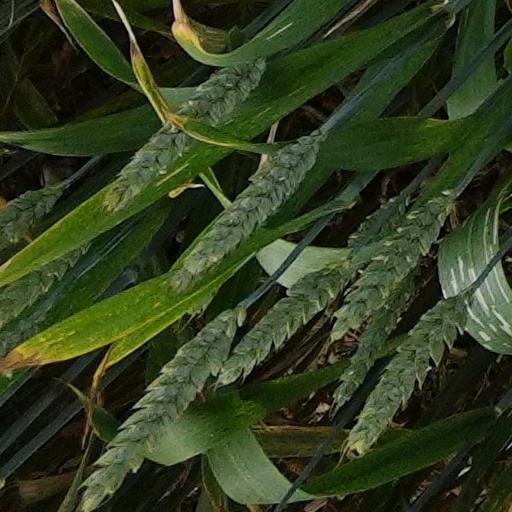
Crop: wheat